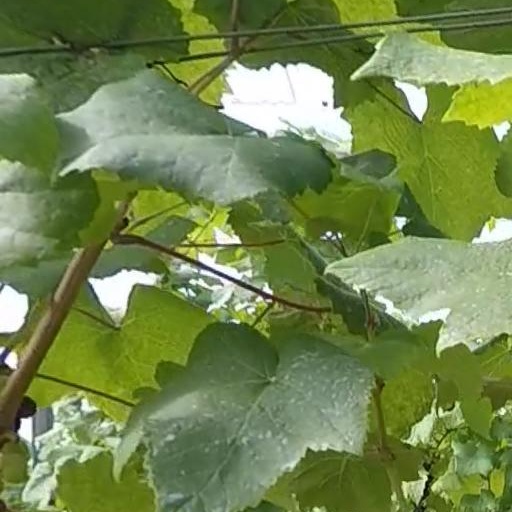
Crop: grape